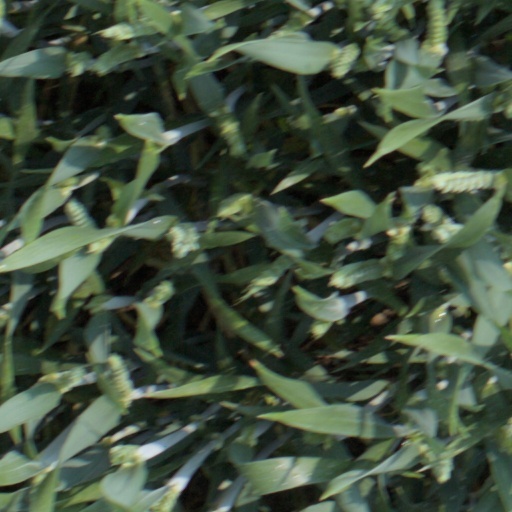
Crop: wheat